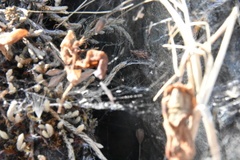
Species: Lactrodectus_hesperus